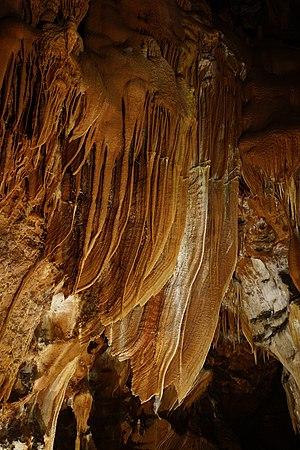
Grandes draperies Grotte de la Madeleine
La grotte de la Madeleine, propriété de la commune de Saint-Remèze, est une grotte touristique du sud-est de la France. Elle est située en pleine falaise sur la rive gauche et au cœur des gorges de l'Ardèche, dans la Réserve naturelle nationale des gorges de l'Ardèche.